Long Live (Taylor Swift song)

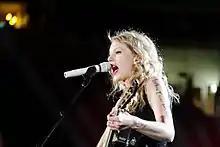
Taylor Swift on tour

Swift's first live performance of "Long Live" was for an NBC "Speak Now" Thanksgiving Special, which broadcast on November 25, 2010. The television special showcased the making of the album along with live performances on a rooftop in New York City. She also included the song as part of the set list of the Speak Now World Tour (2011–2012), performing it as the last song before the encore.